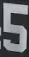
Number: 5